Snow

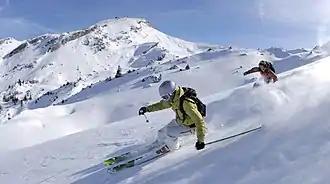
Alpine skiing

Snow loads and icings are two principal issues for roofs. Snow loads are related to the climate in which a structure is sited. Icings are usually a result of the building or structure generating heat that melts the snow that is on it.